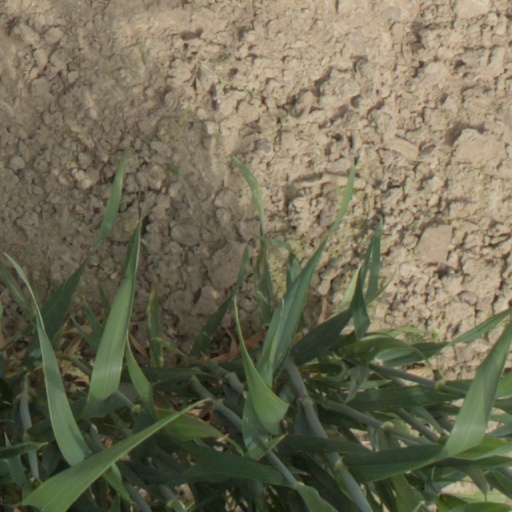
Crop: wheat